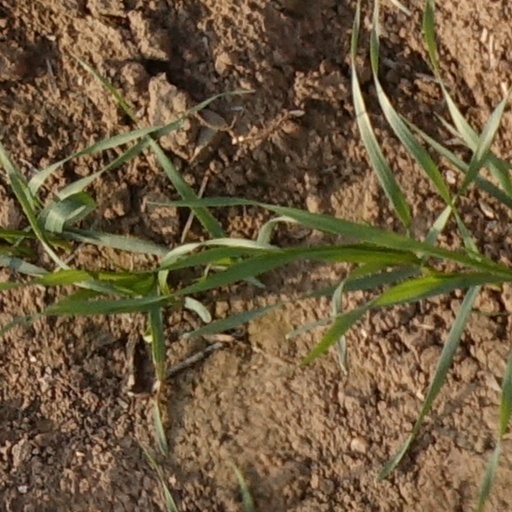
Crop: wheat